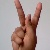
The image shows a hand gesture representing the letter 'K' in Indian Sign Language.